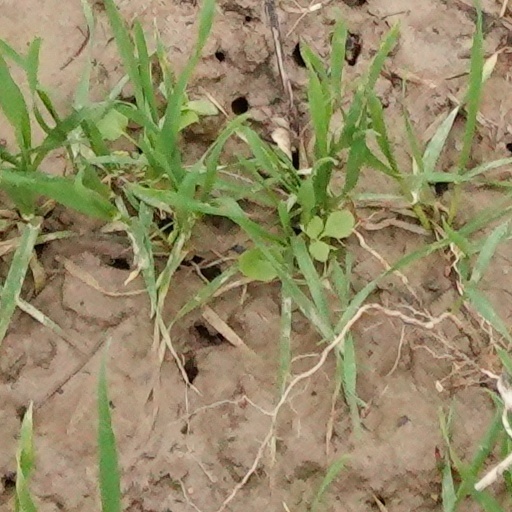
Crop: wheat